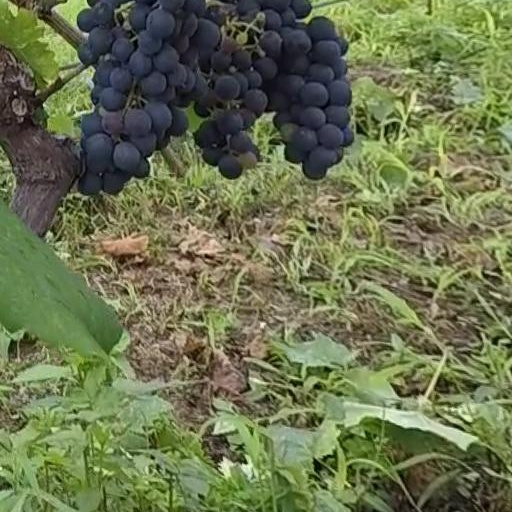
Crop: grape